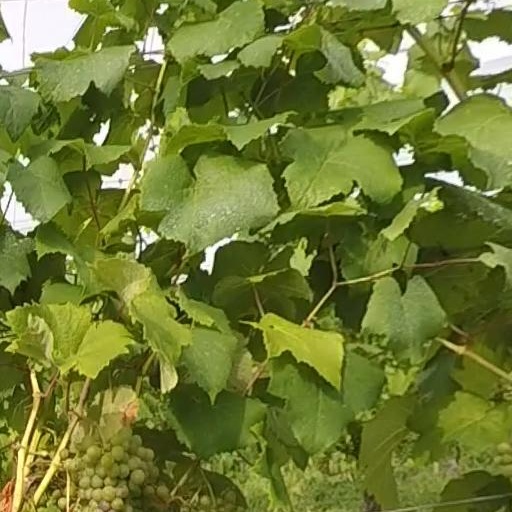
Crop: grape